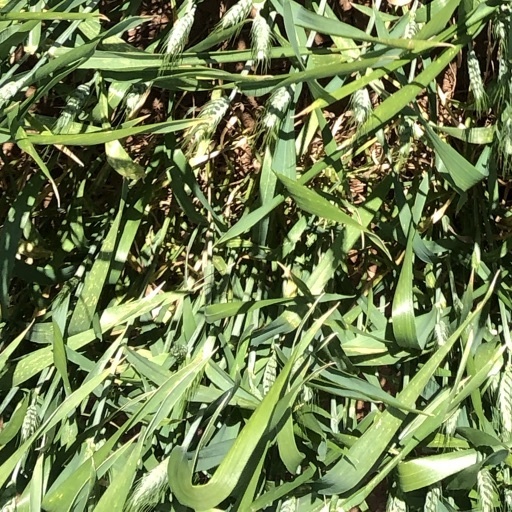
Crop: wheat